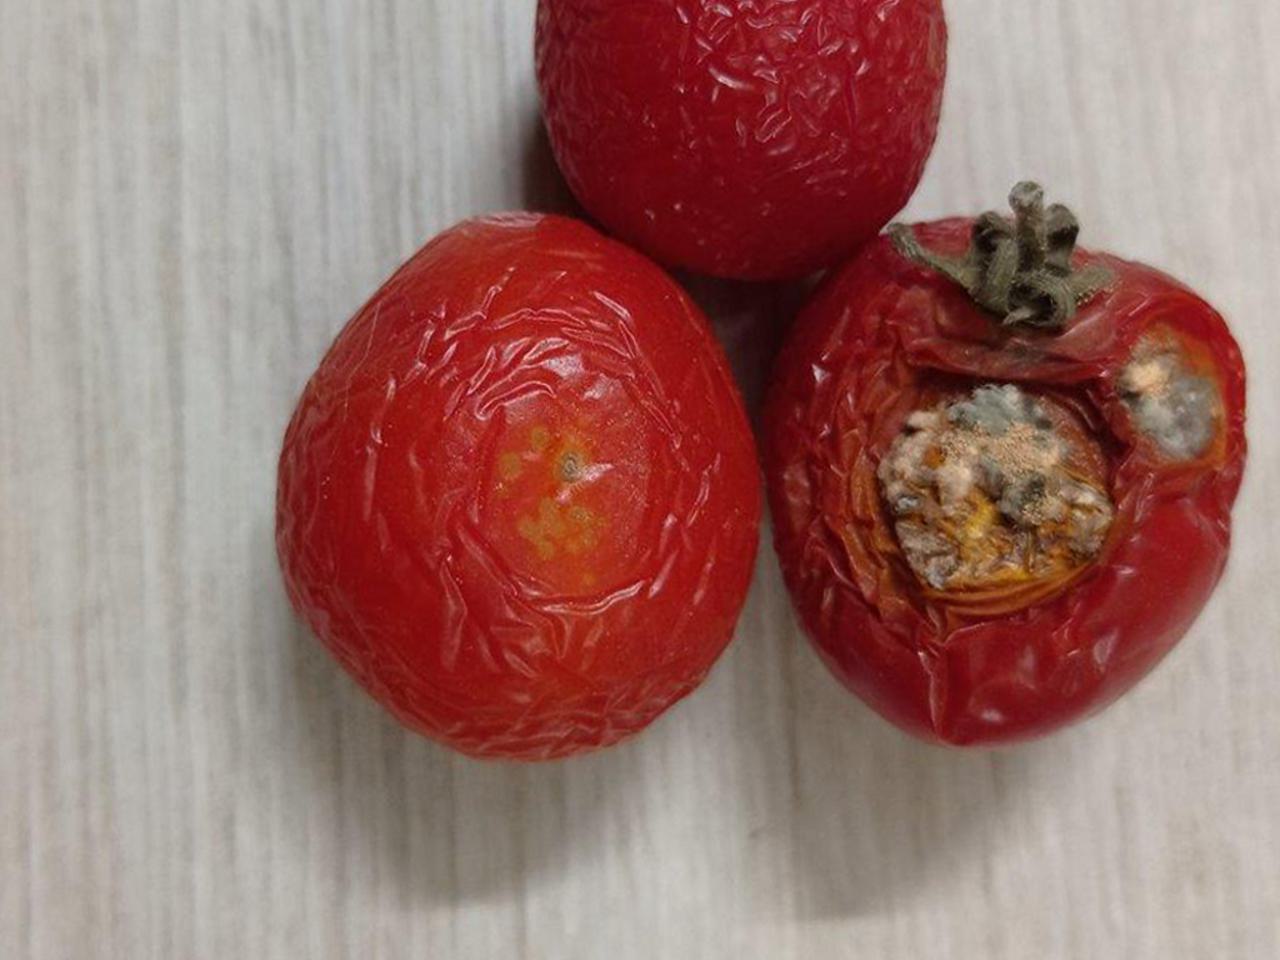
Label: Rotten